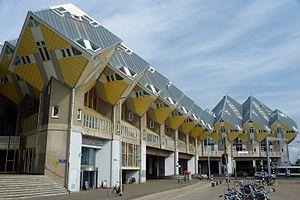
Des maisons cubiques ou des maisons cubes sont un ensemble de maisons innovantes en forme de cubes inclinés, construites dans les années 1970 à Rotterdam et à Helmond d'après un plan de l'architecte néerlandais Piet Blom.